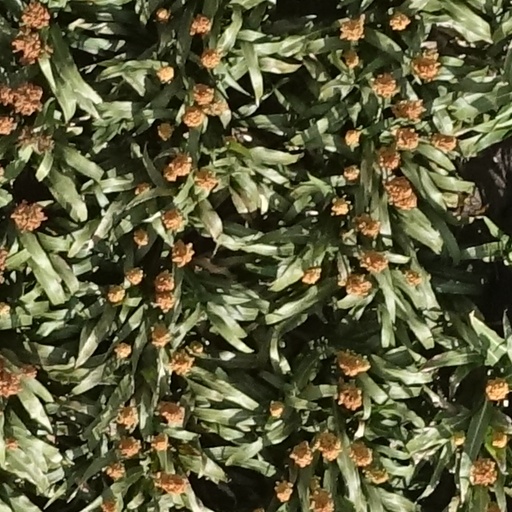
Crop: sorghum